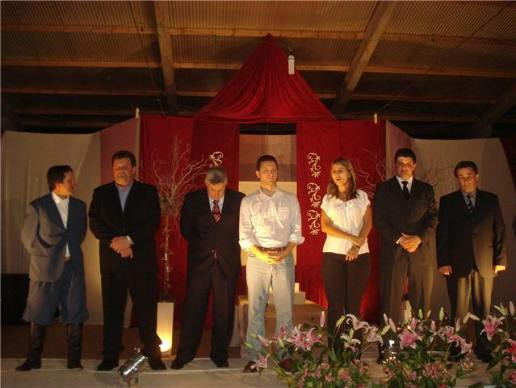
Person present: Yes